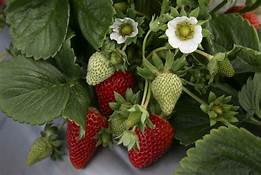
Label: Strawberry